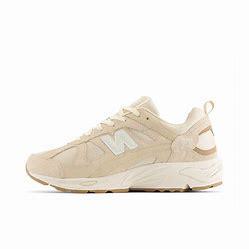
Brand: New
Model: Balance New Balance 878